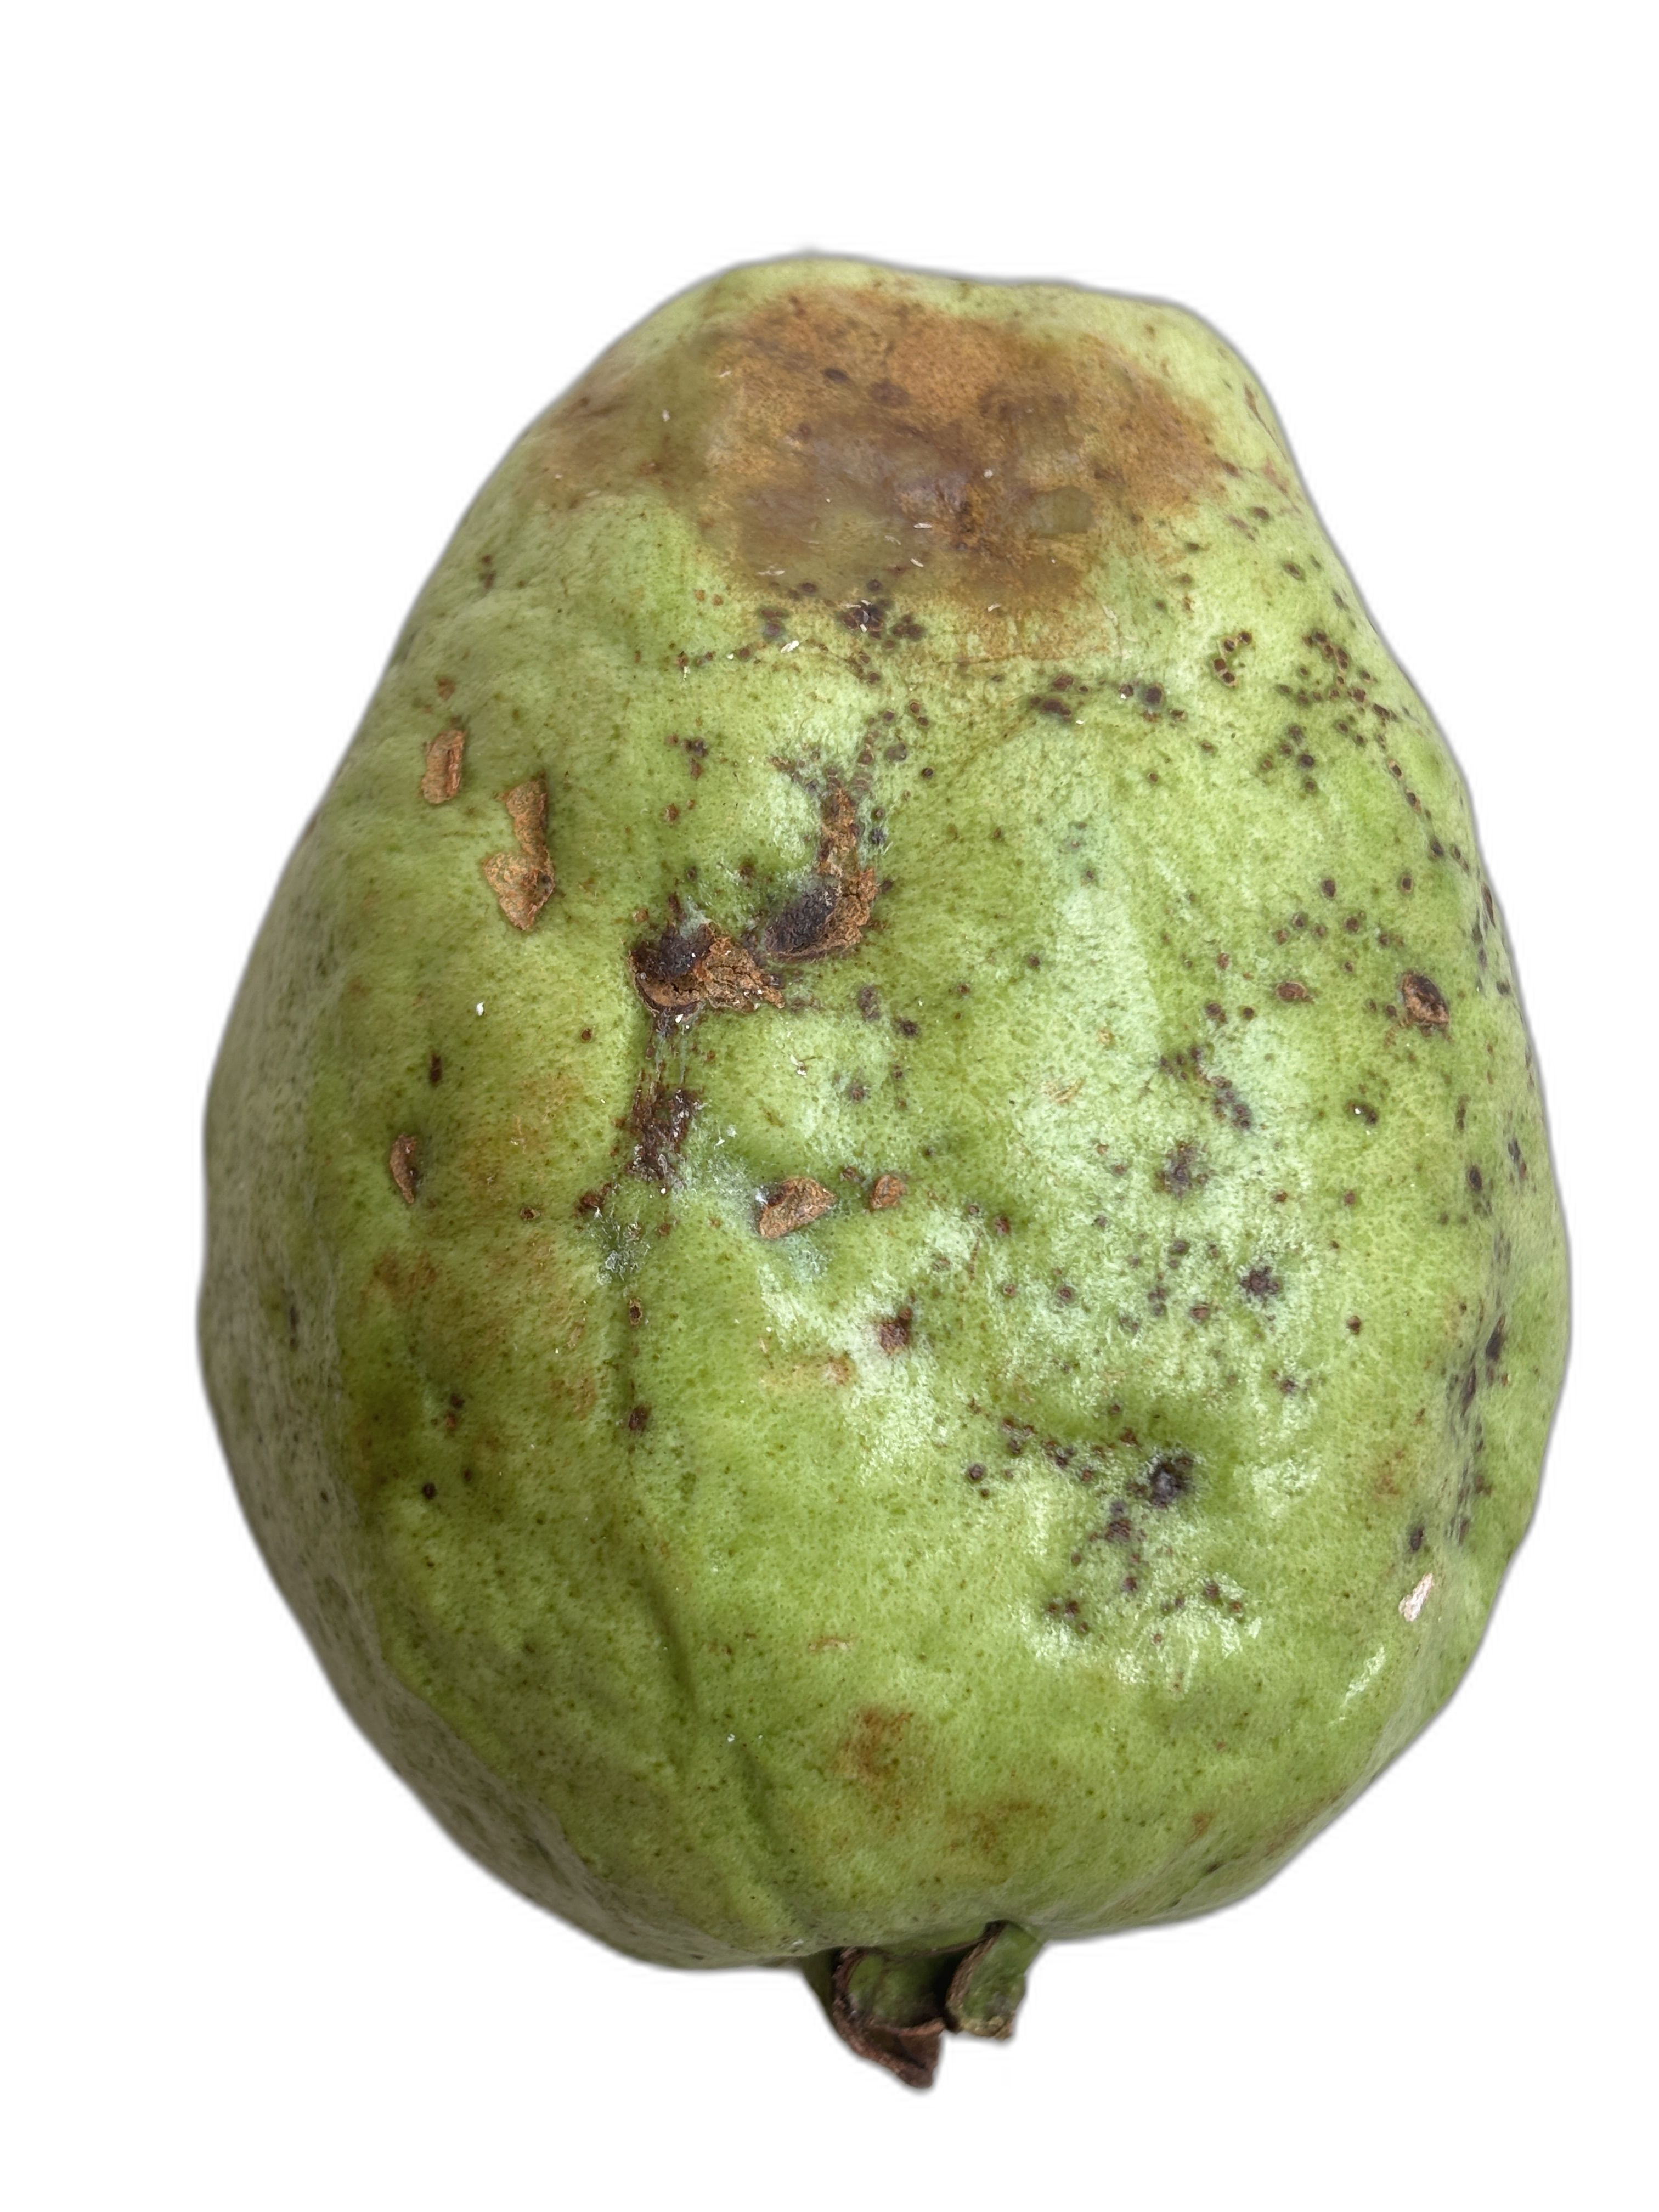
Plant part: fruit
Disease: Styler end root